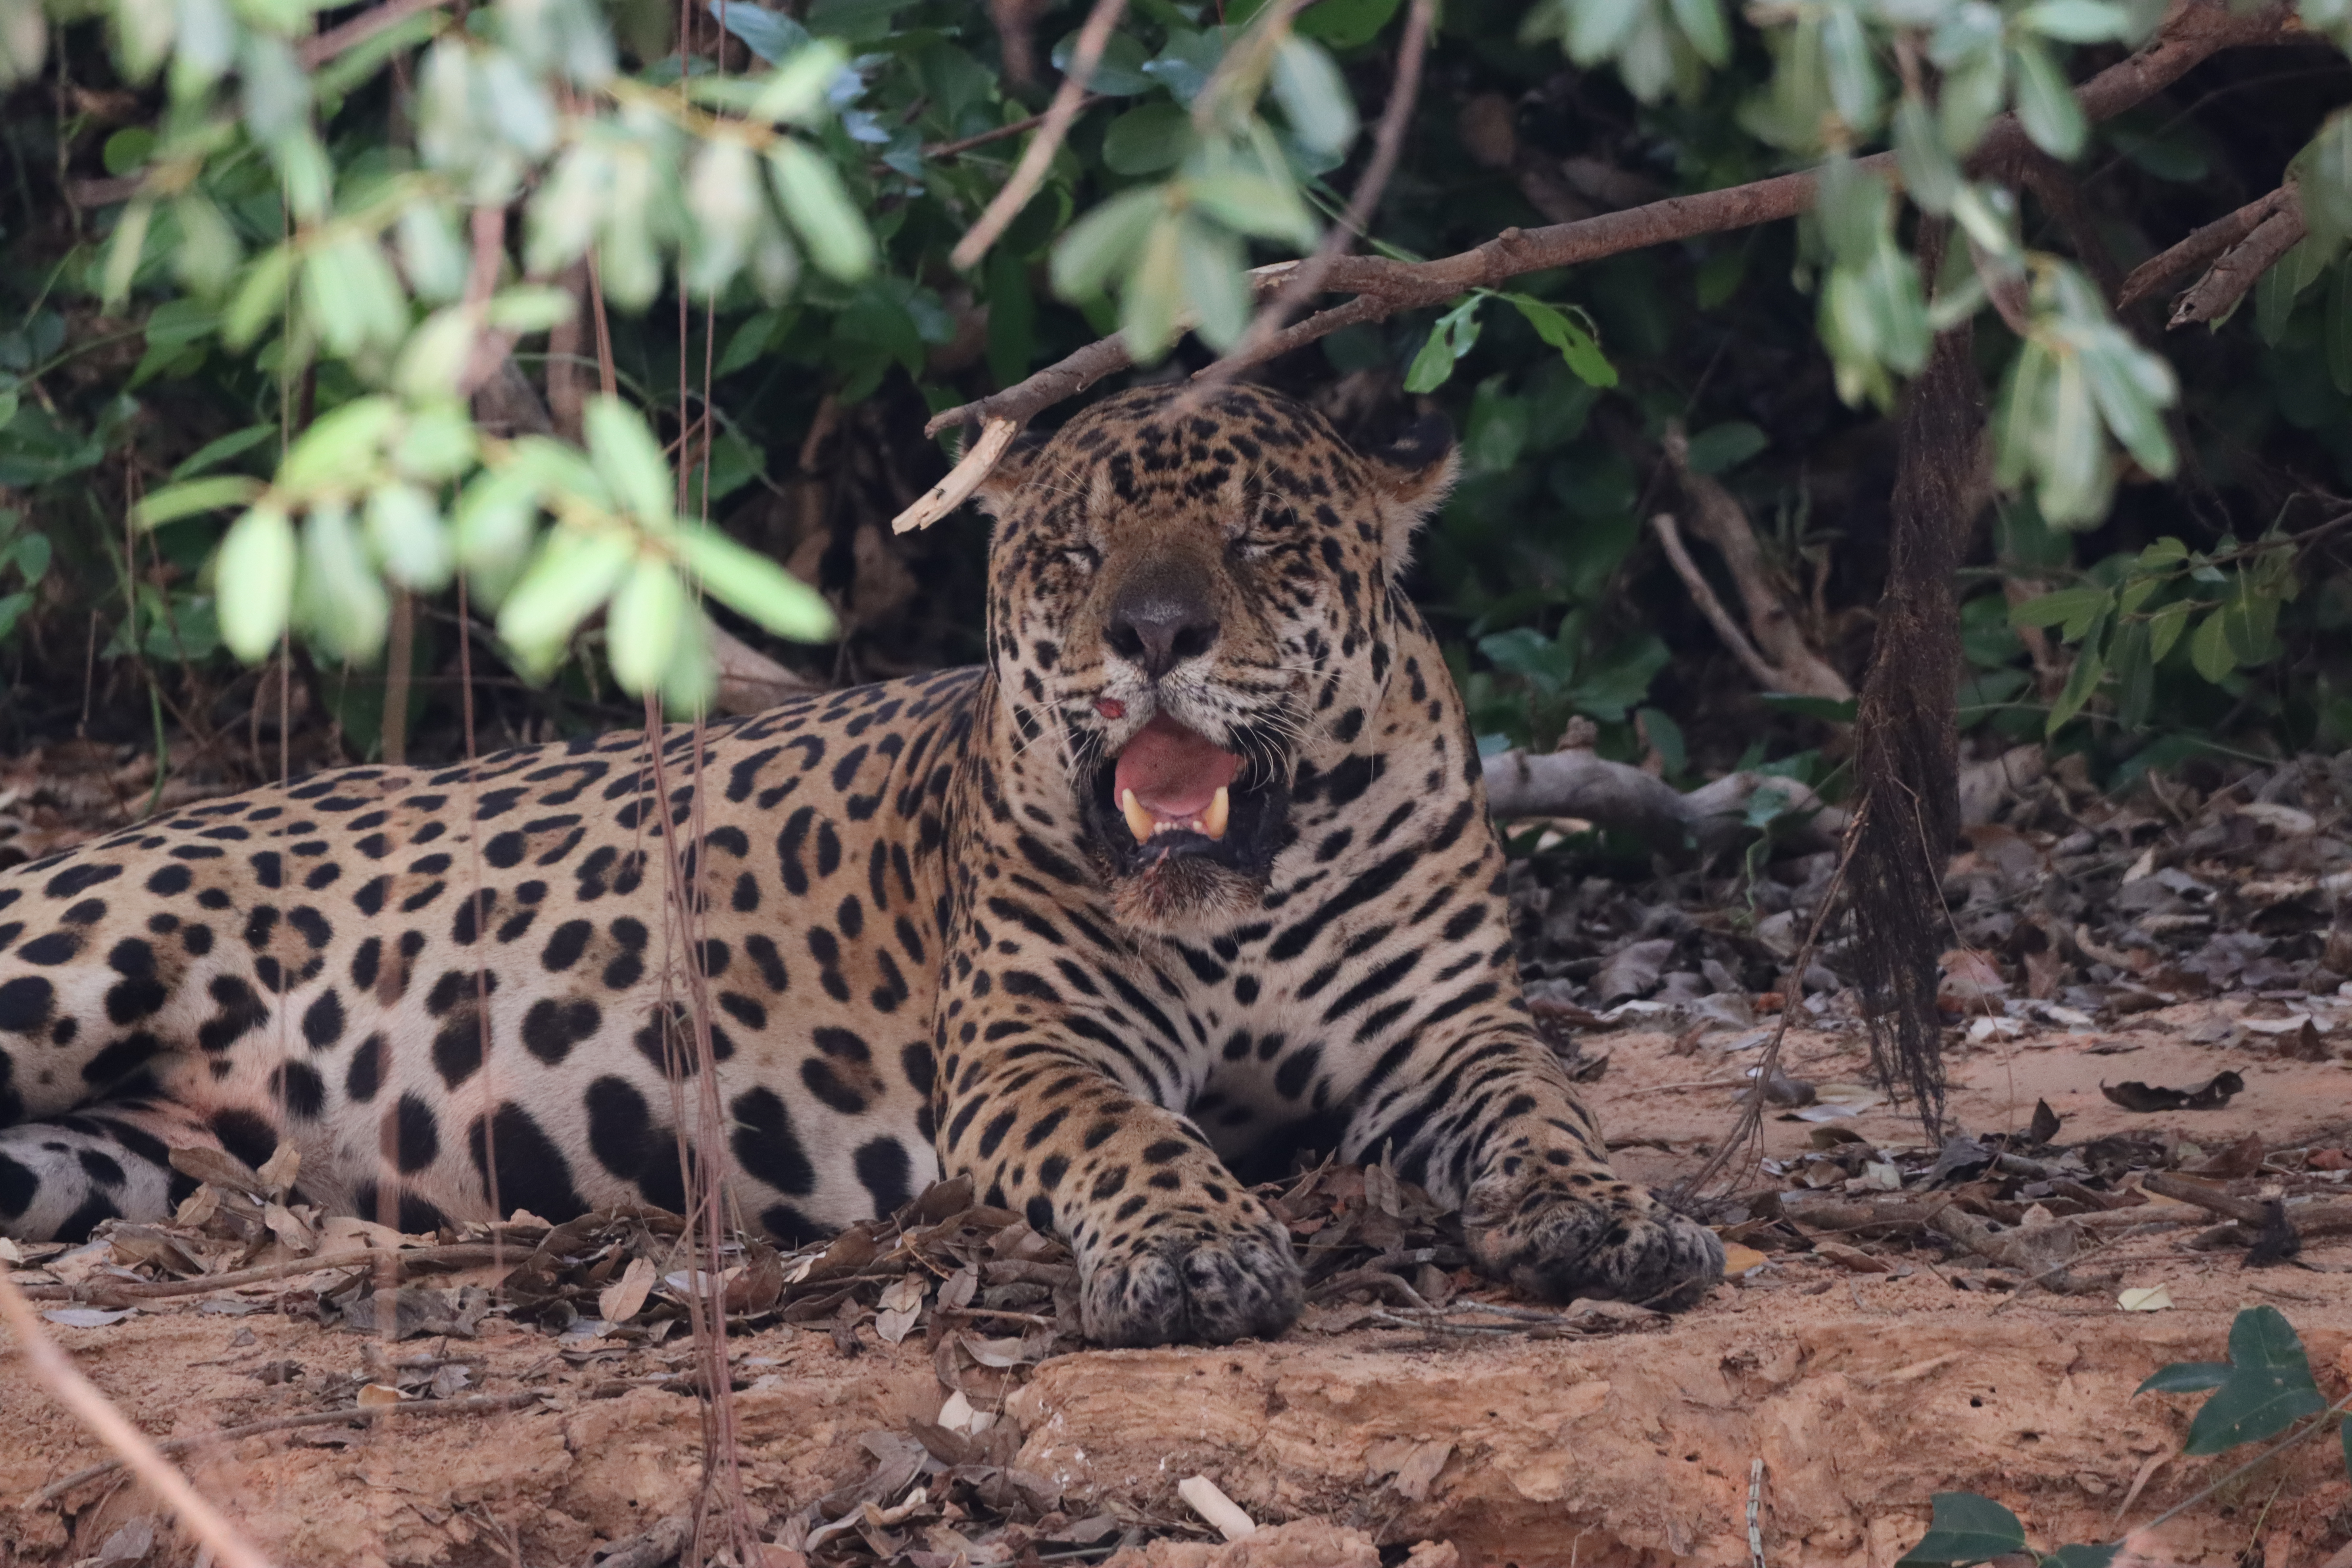
Jaguar: Tomas